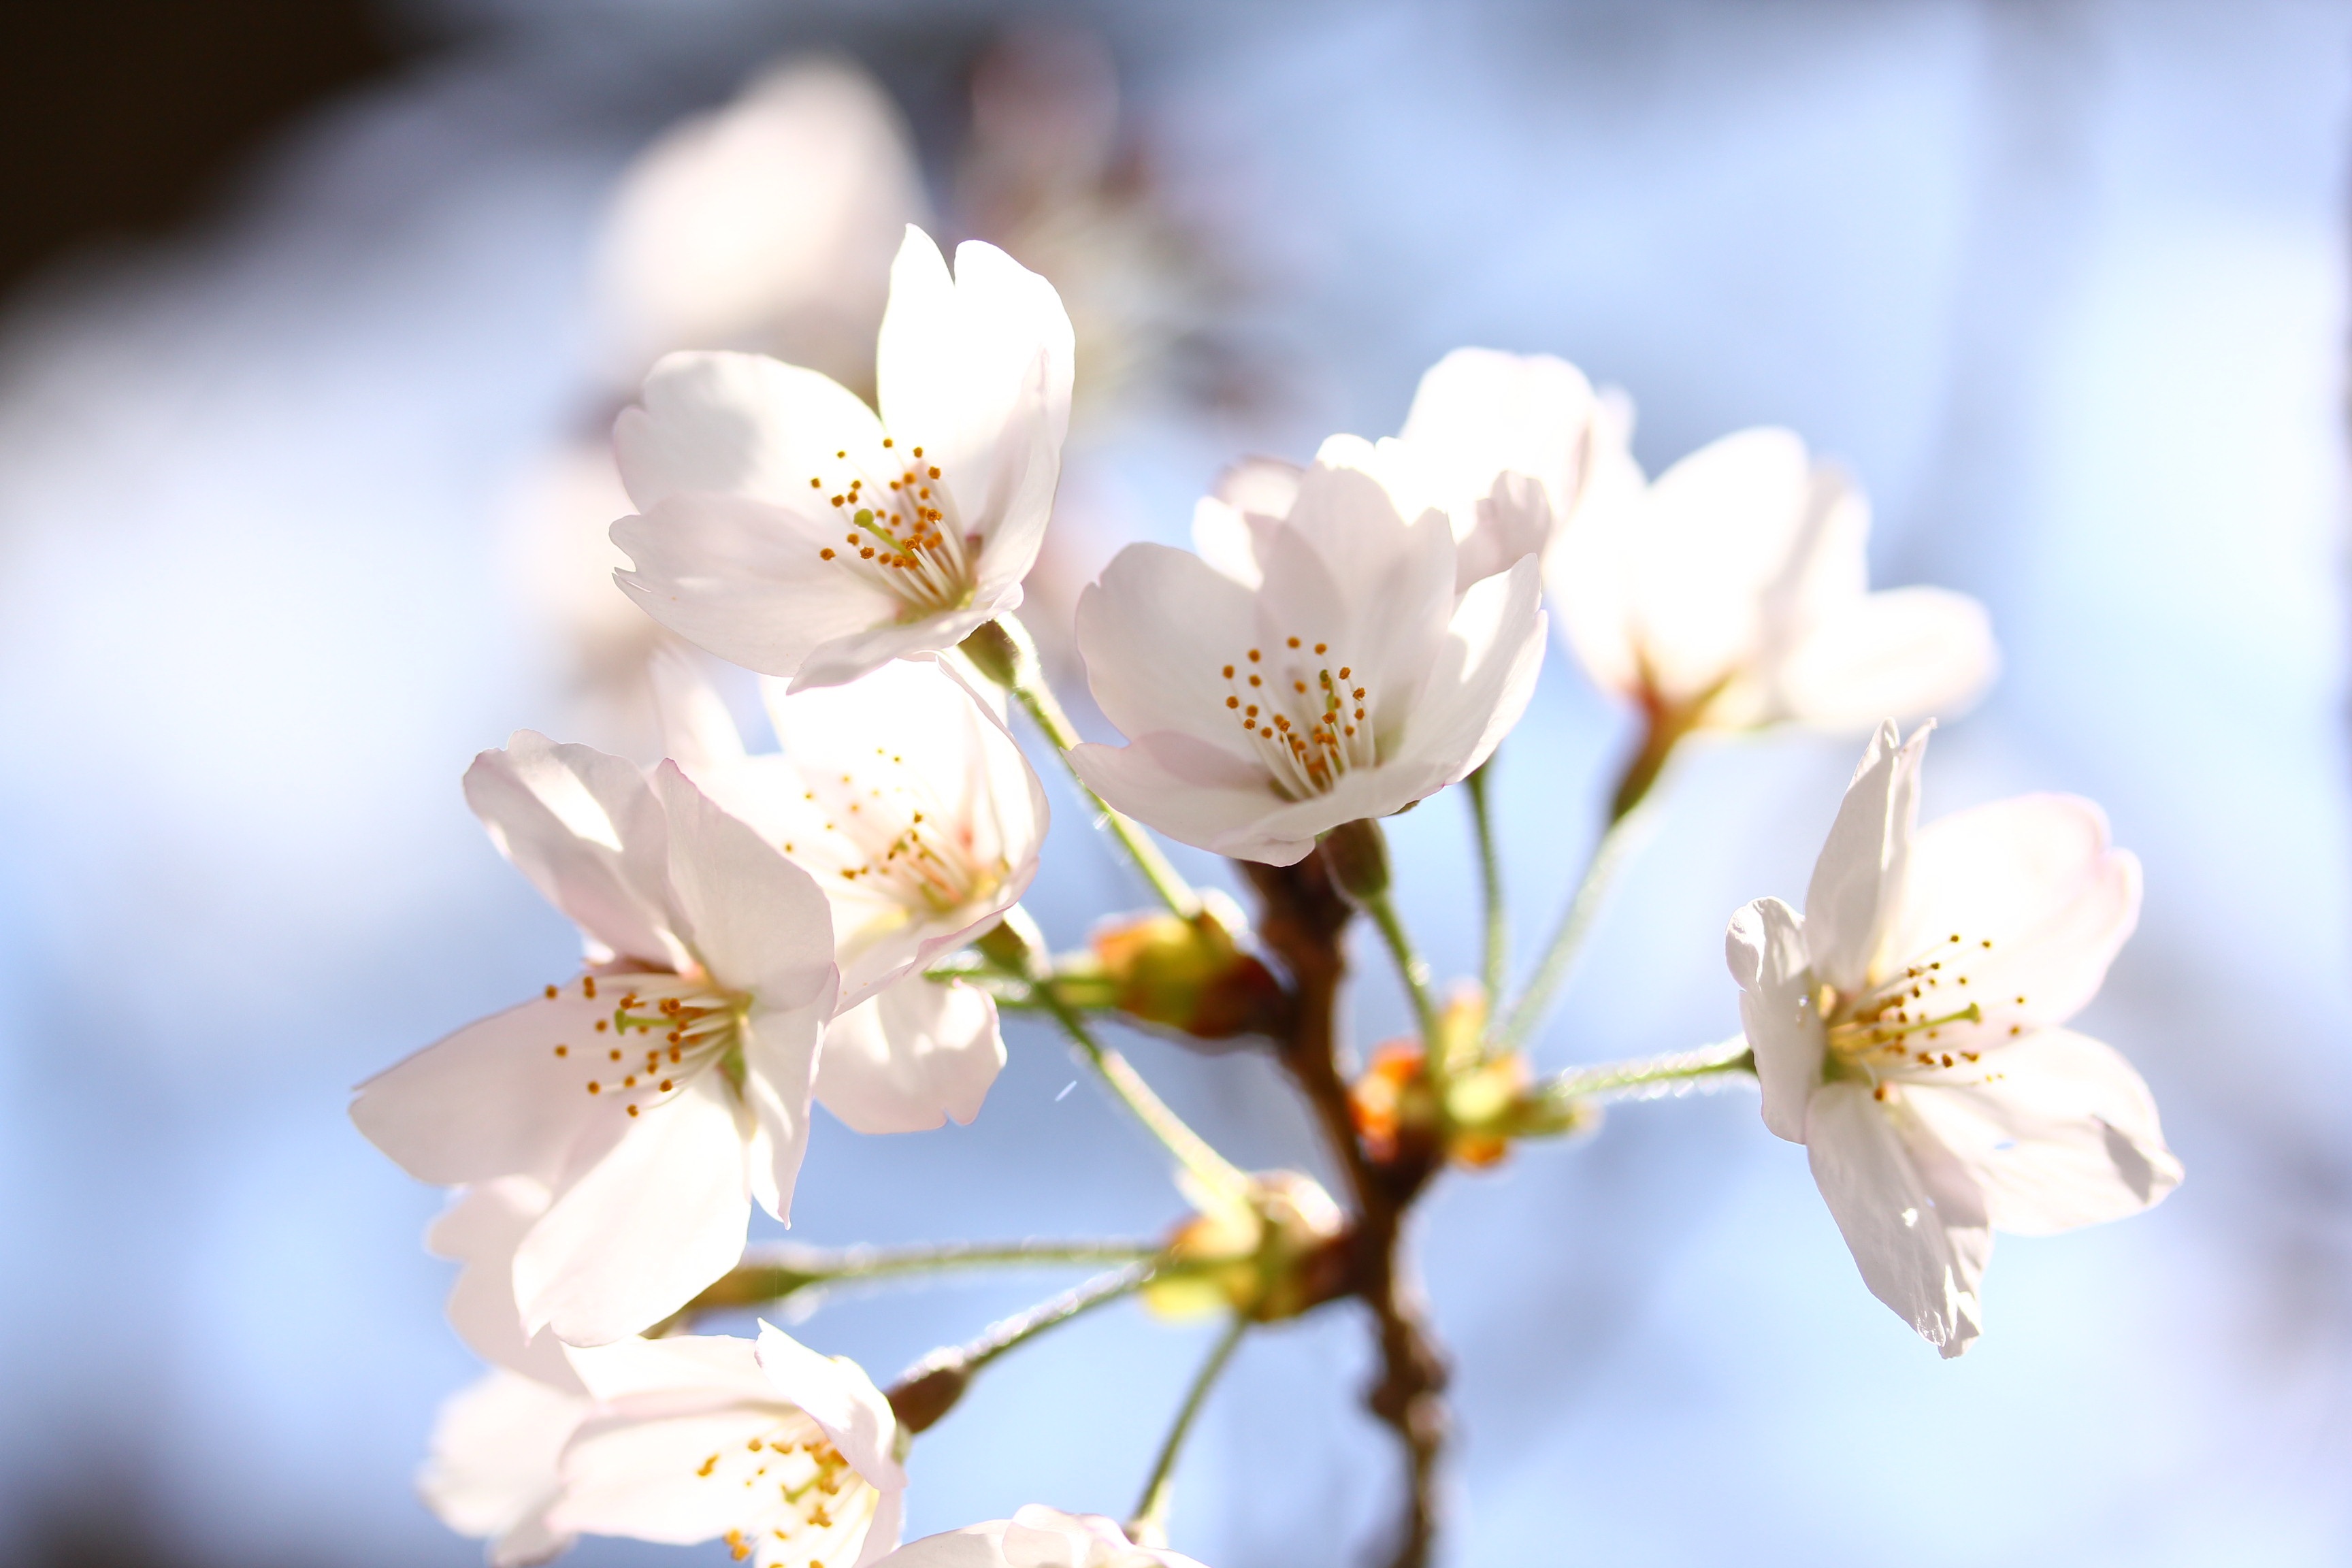
branch, blossom, plant, sunlight, flower, petal, food, spring, produce, botany, pink, flora, cherry blossom, close up, japanese, macro photography, flowering plant, land plant